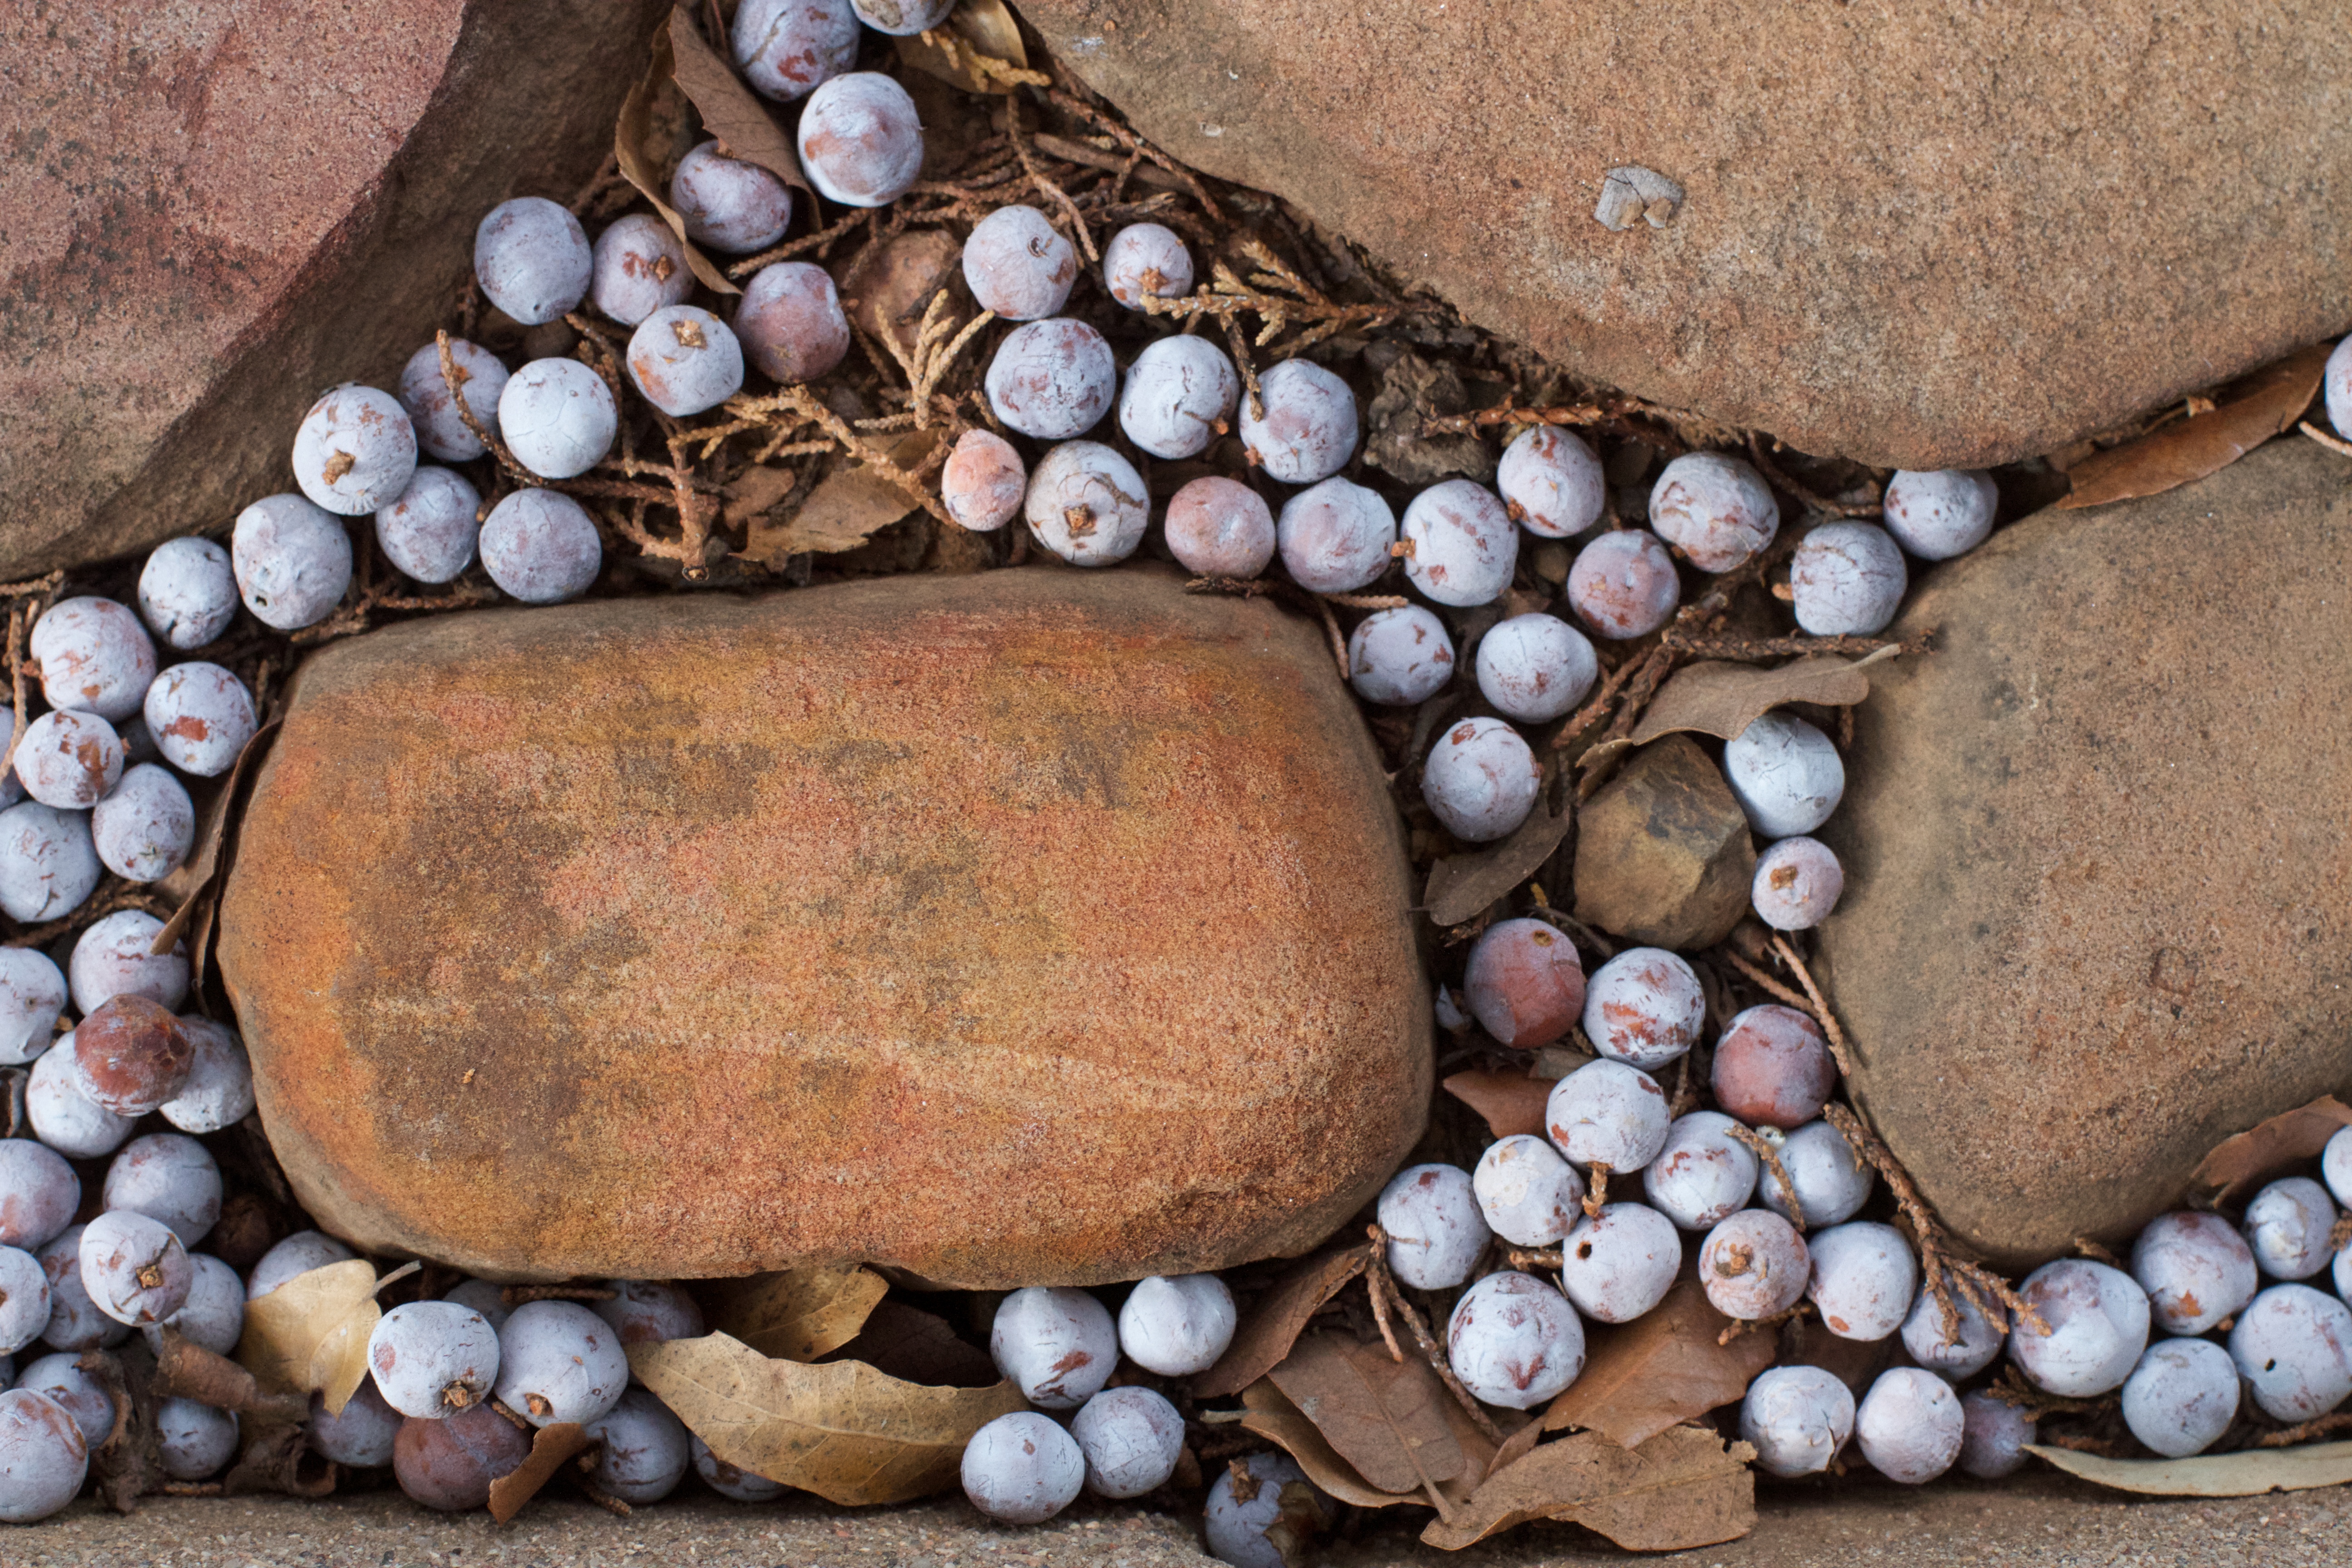
sand, rock, pebble, soil, material